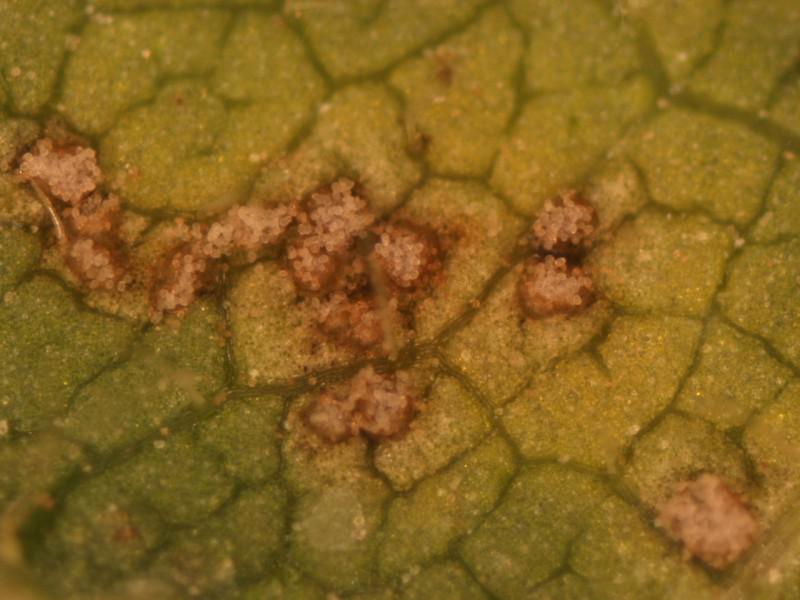
Plant: Soybean
Disease: bean rust